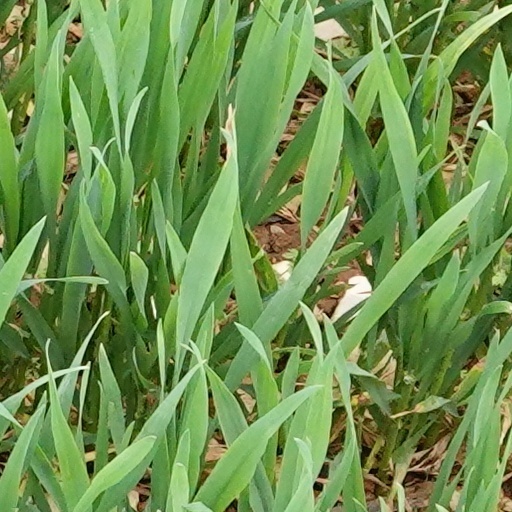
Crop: wheat